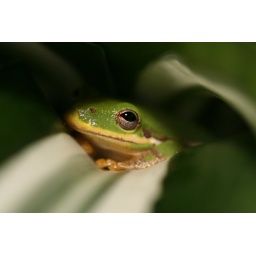
A small tree frog that Janet found perched in one of her house plants on the front porch.